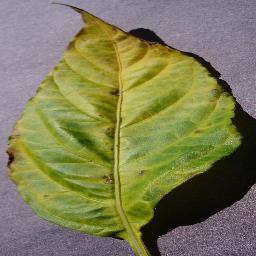
Label: Pepper,_bell___Bacterial_spot